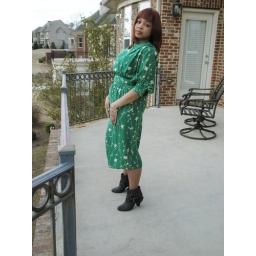
Trying to be artsy in green dress